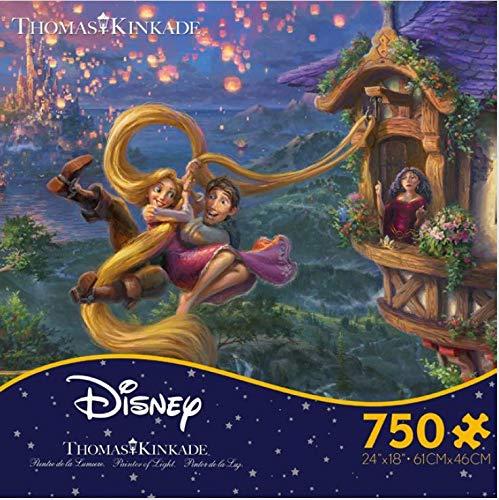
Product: Ceaco Thomas Kinkade The Disney Collection Tangled Jigsaw Puzzle, 750 Pieces
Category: Toys & Games | Puzzles | Jigsaw Puzzles
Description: Jigsaw puzzle featuring Tangled as created by world-famous artist Thomas Kinkade and made by Ceaco.
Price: $10.99
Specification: ProductDimensions:8x8x2.6inches|ItemWeight:15.2ounces|ShippingWeight:15.2ounces(Viewshippingratesandpolicies)|ASIN:B07V49ZFDK|Itemmodelnumber:2903-29|Manufacturerrecommendedage:6yearsandup